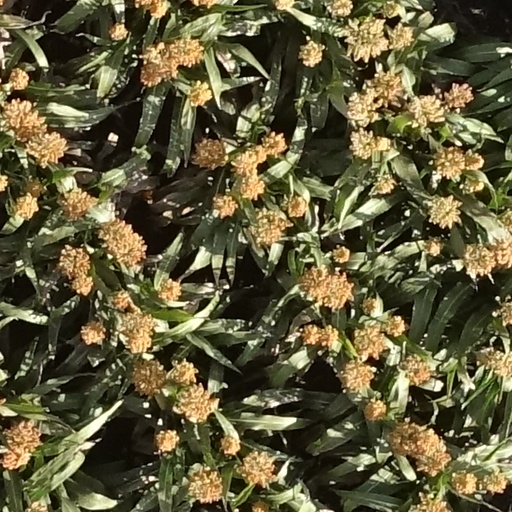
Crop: sorghum